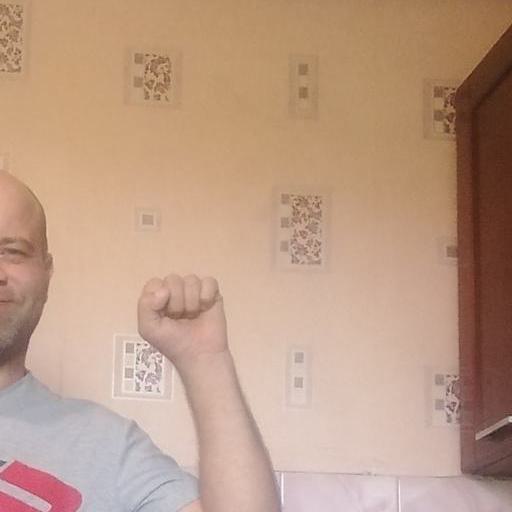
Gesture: fist